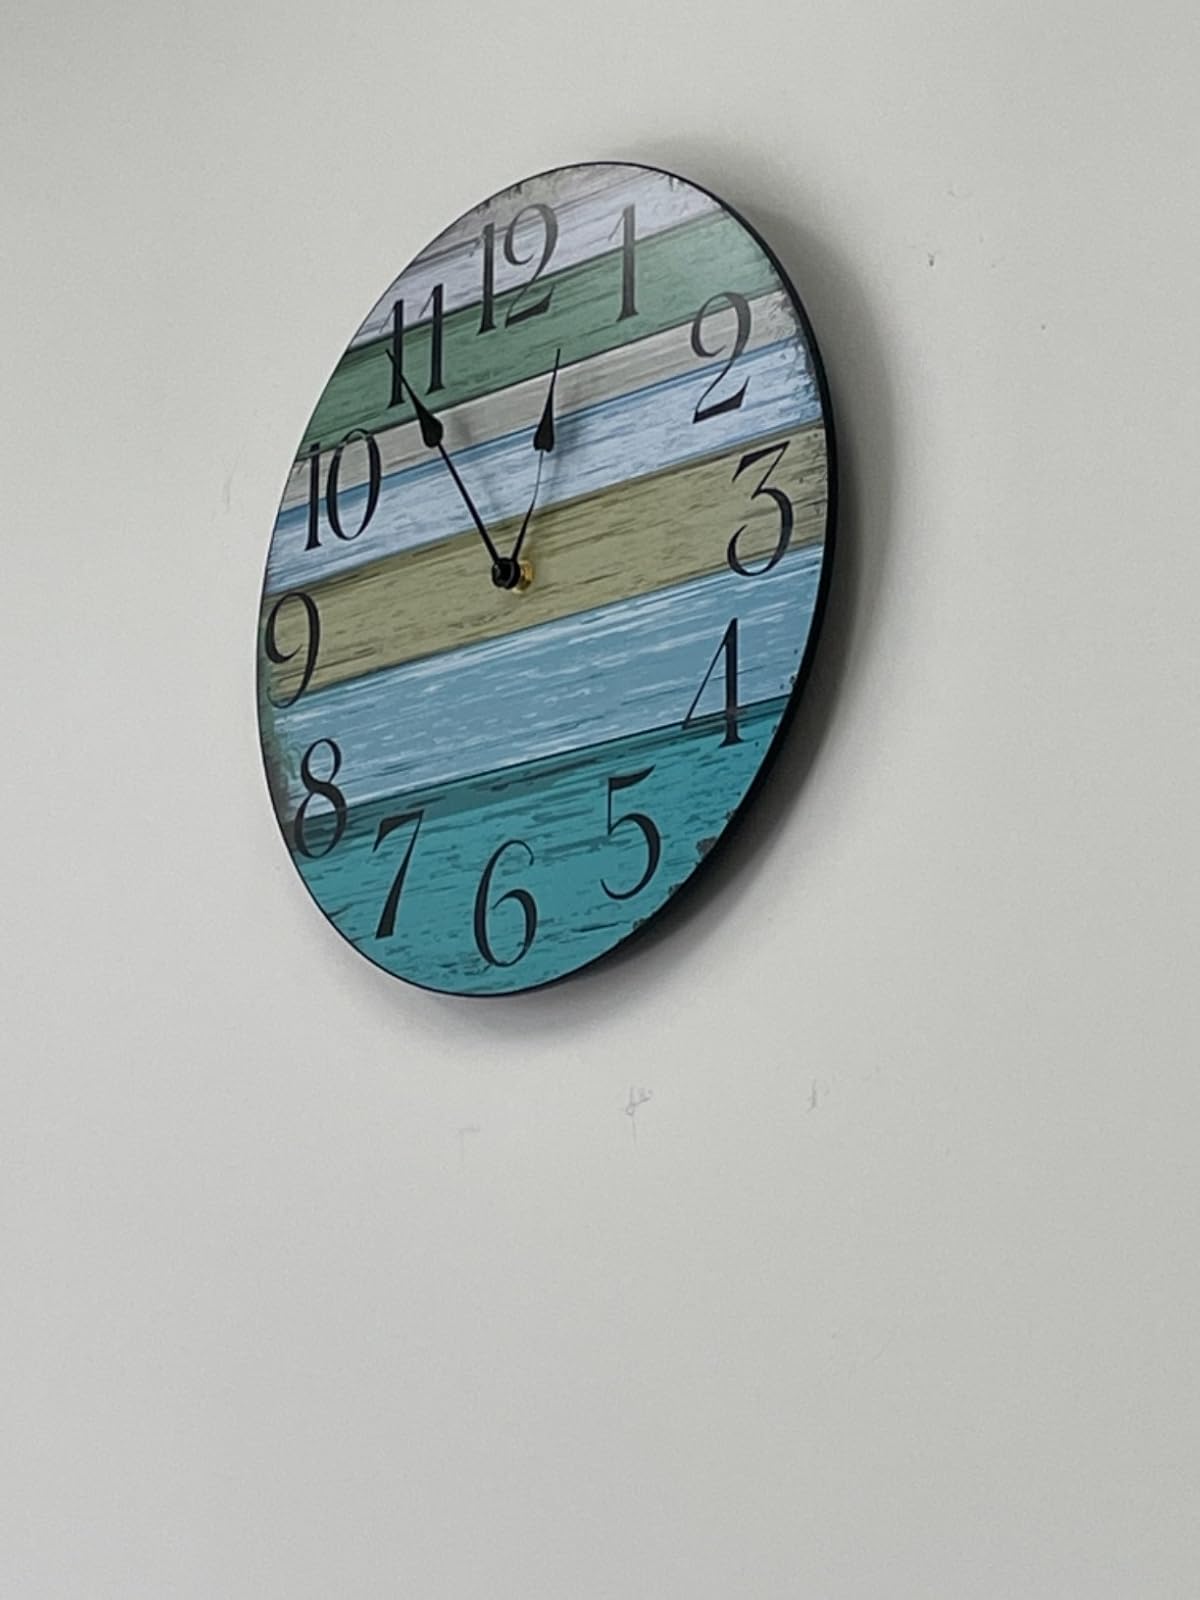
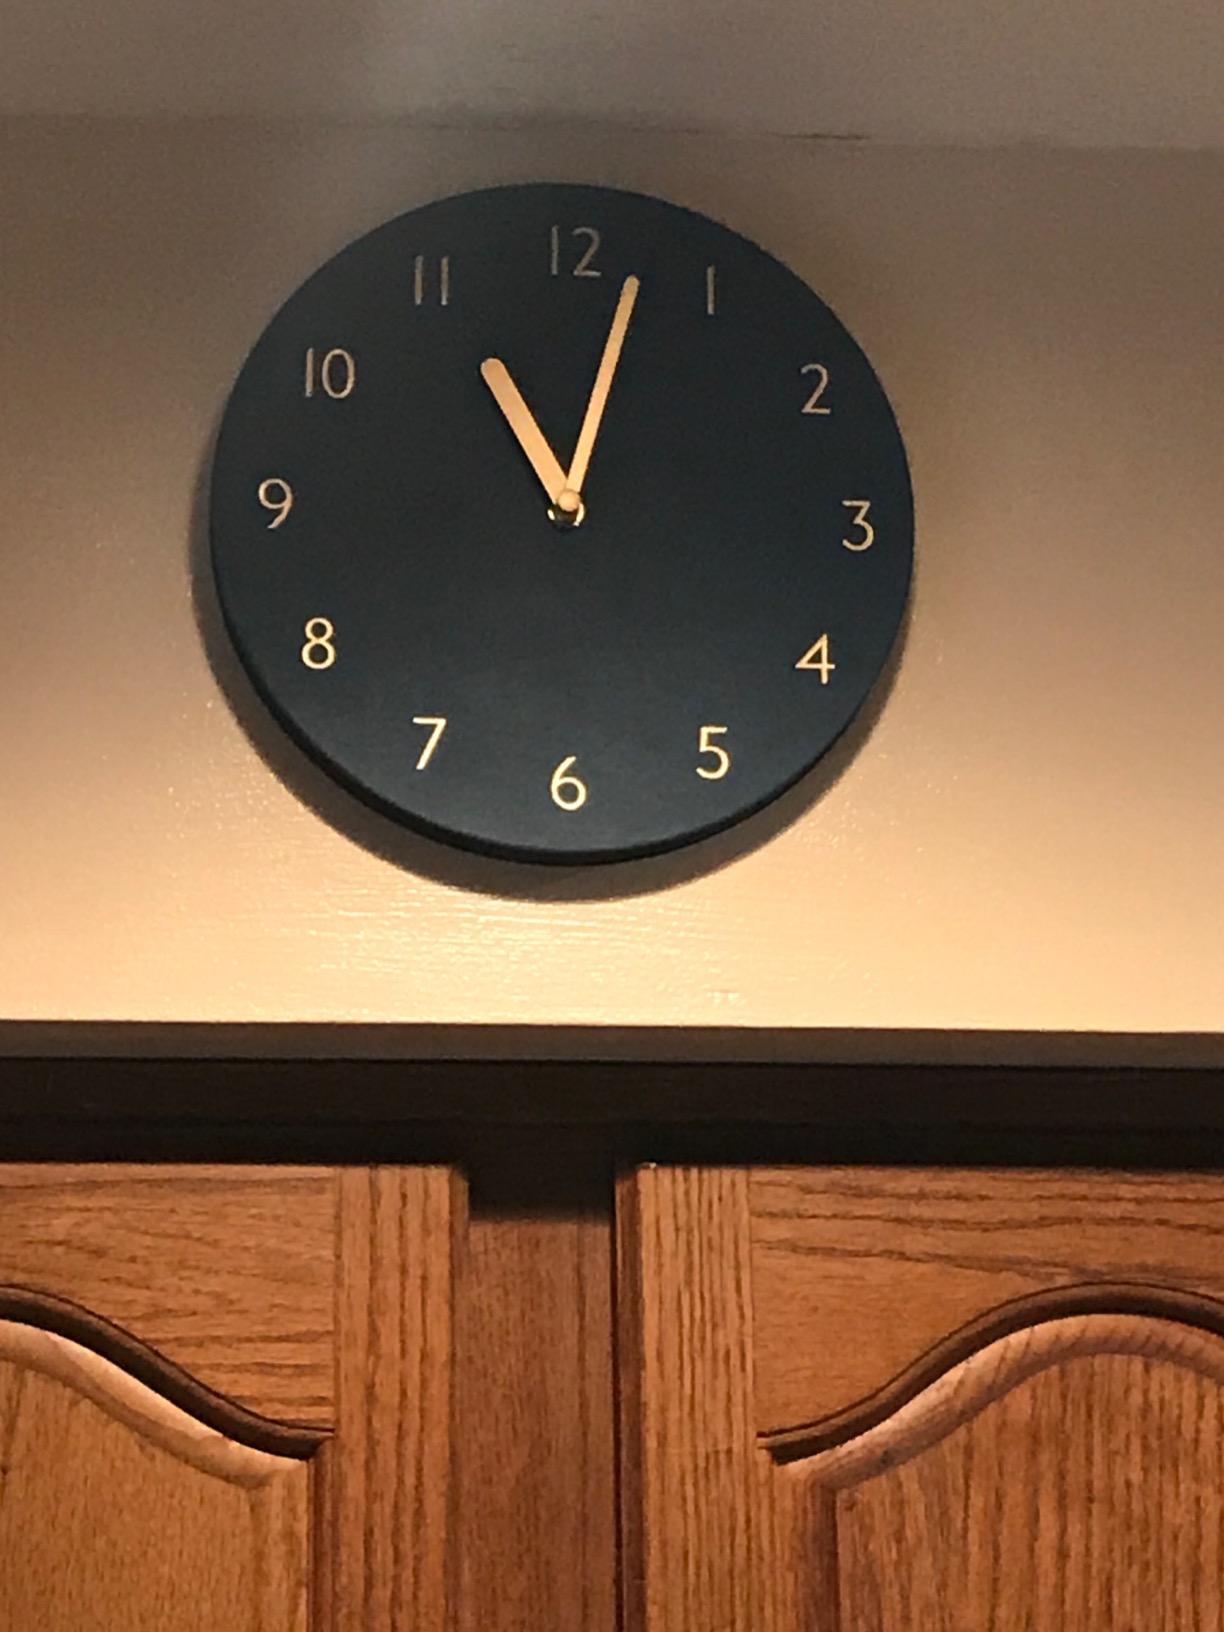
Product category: clock
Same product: no